Edgar Manske

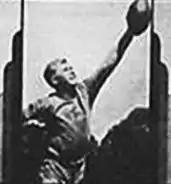
Manske image from matchbook cover, Philadelphia 1937

During his professional football career, Manske played at the end position. Manske led the Philadelphia Eagles in scoring during the 1935 season; his picture appeared on a Wheaties box in 1936. As a member of the Chicago Bears, Manske played his last professional game in the memorable 73–0 playoff win over Washington.